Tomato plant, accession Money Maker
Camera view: horizontal (90 deg, fisheye); turntable rotation: 90 degrees
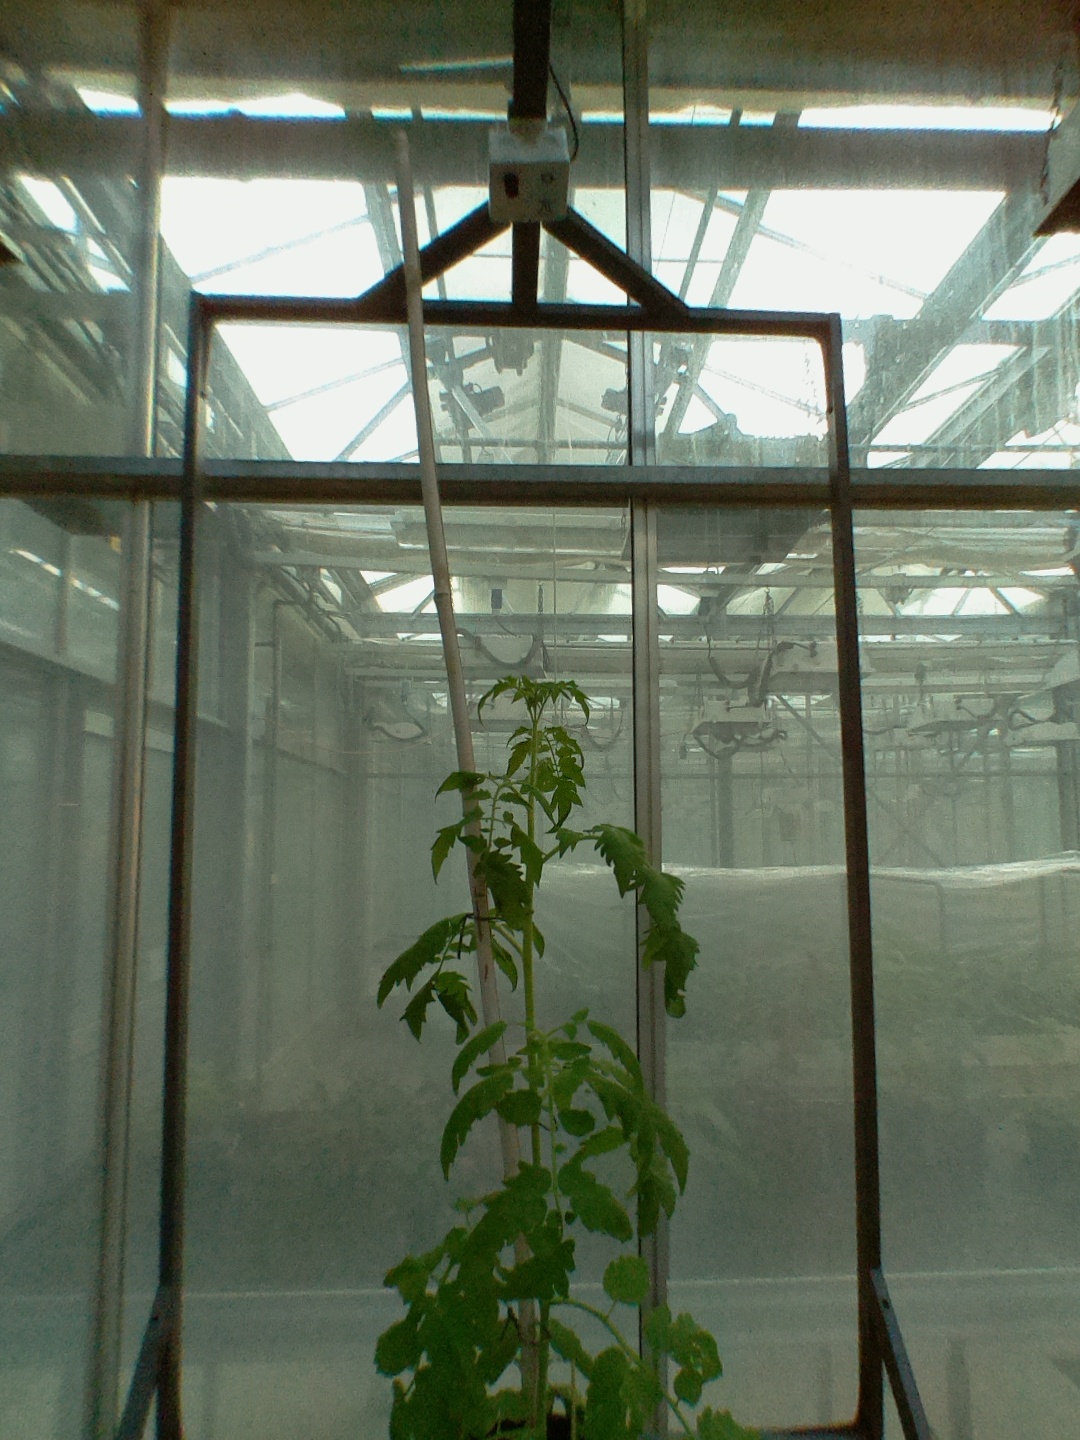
BBCH growth stage 53: 3 inflorescences visible